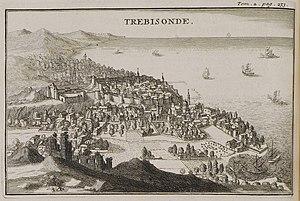
Joseph Pitton de Tournefort. Relation d’un Voyage du Levant, fait par ordre du Roy. Contenant l’histoire ancienne &amp